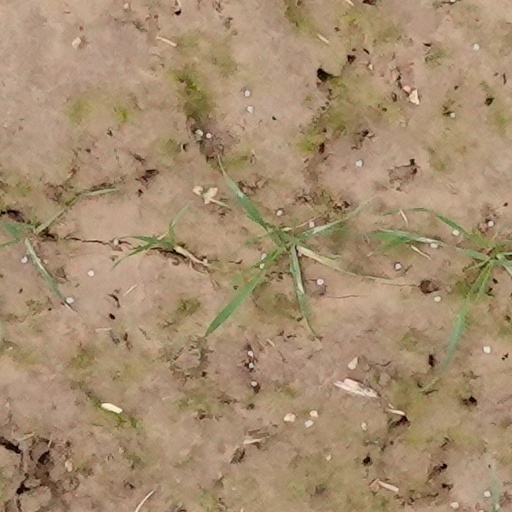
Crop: wheat